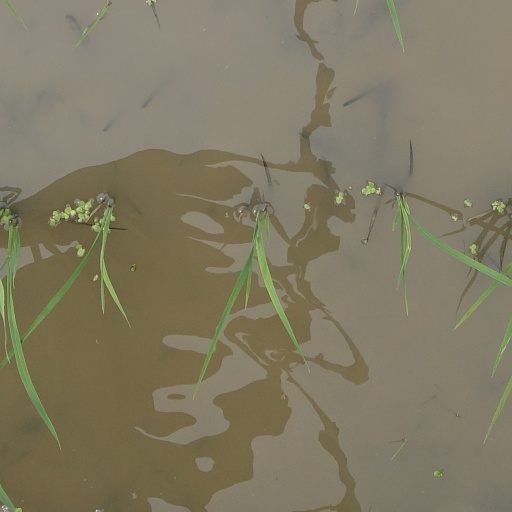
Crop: rice